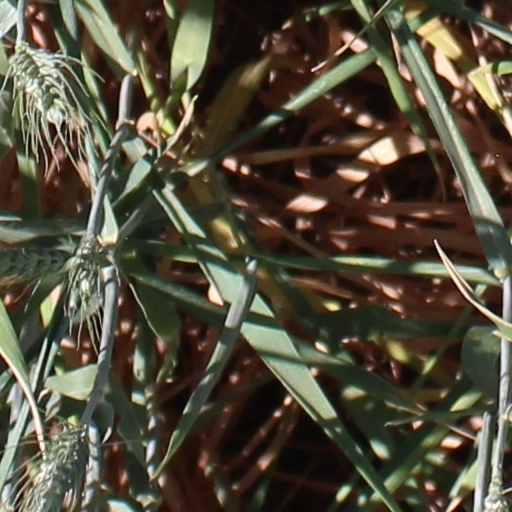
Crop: wheat